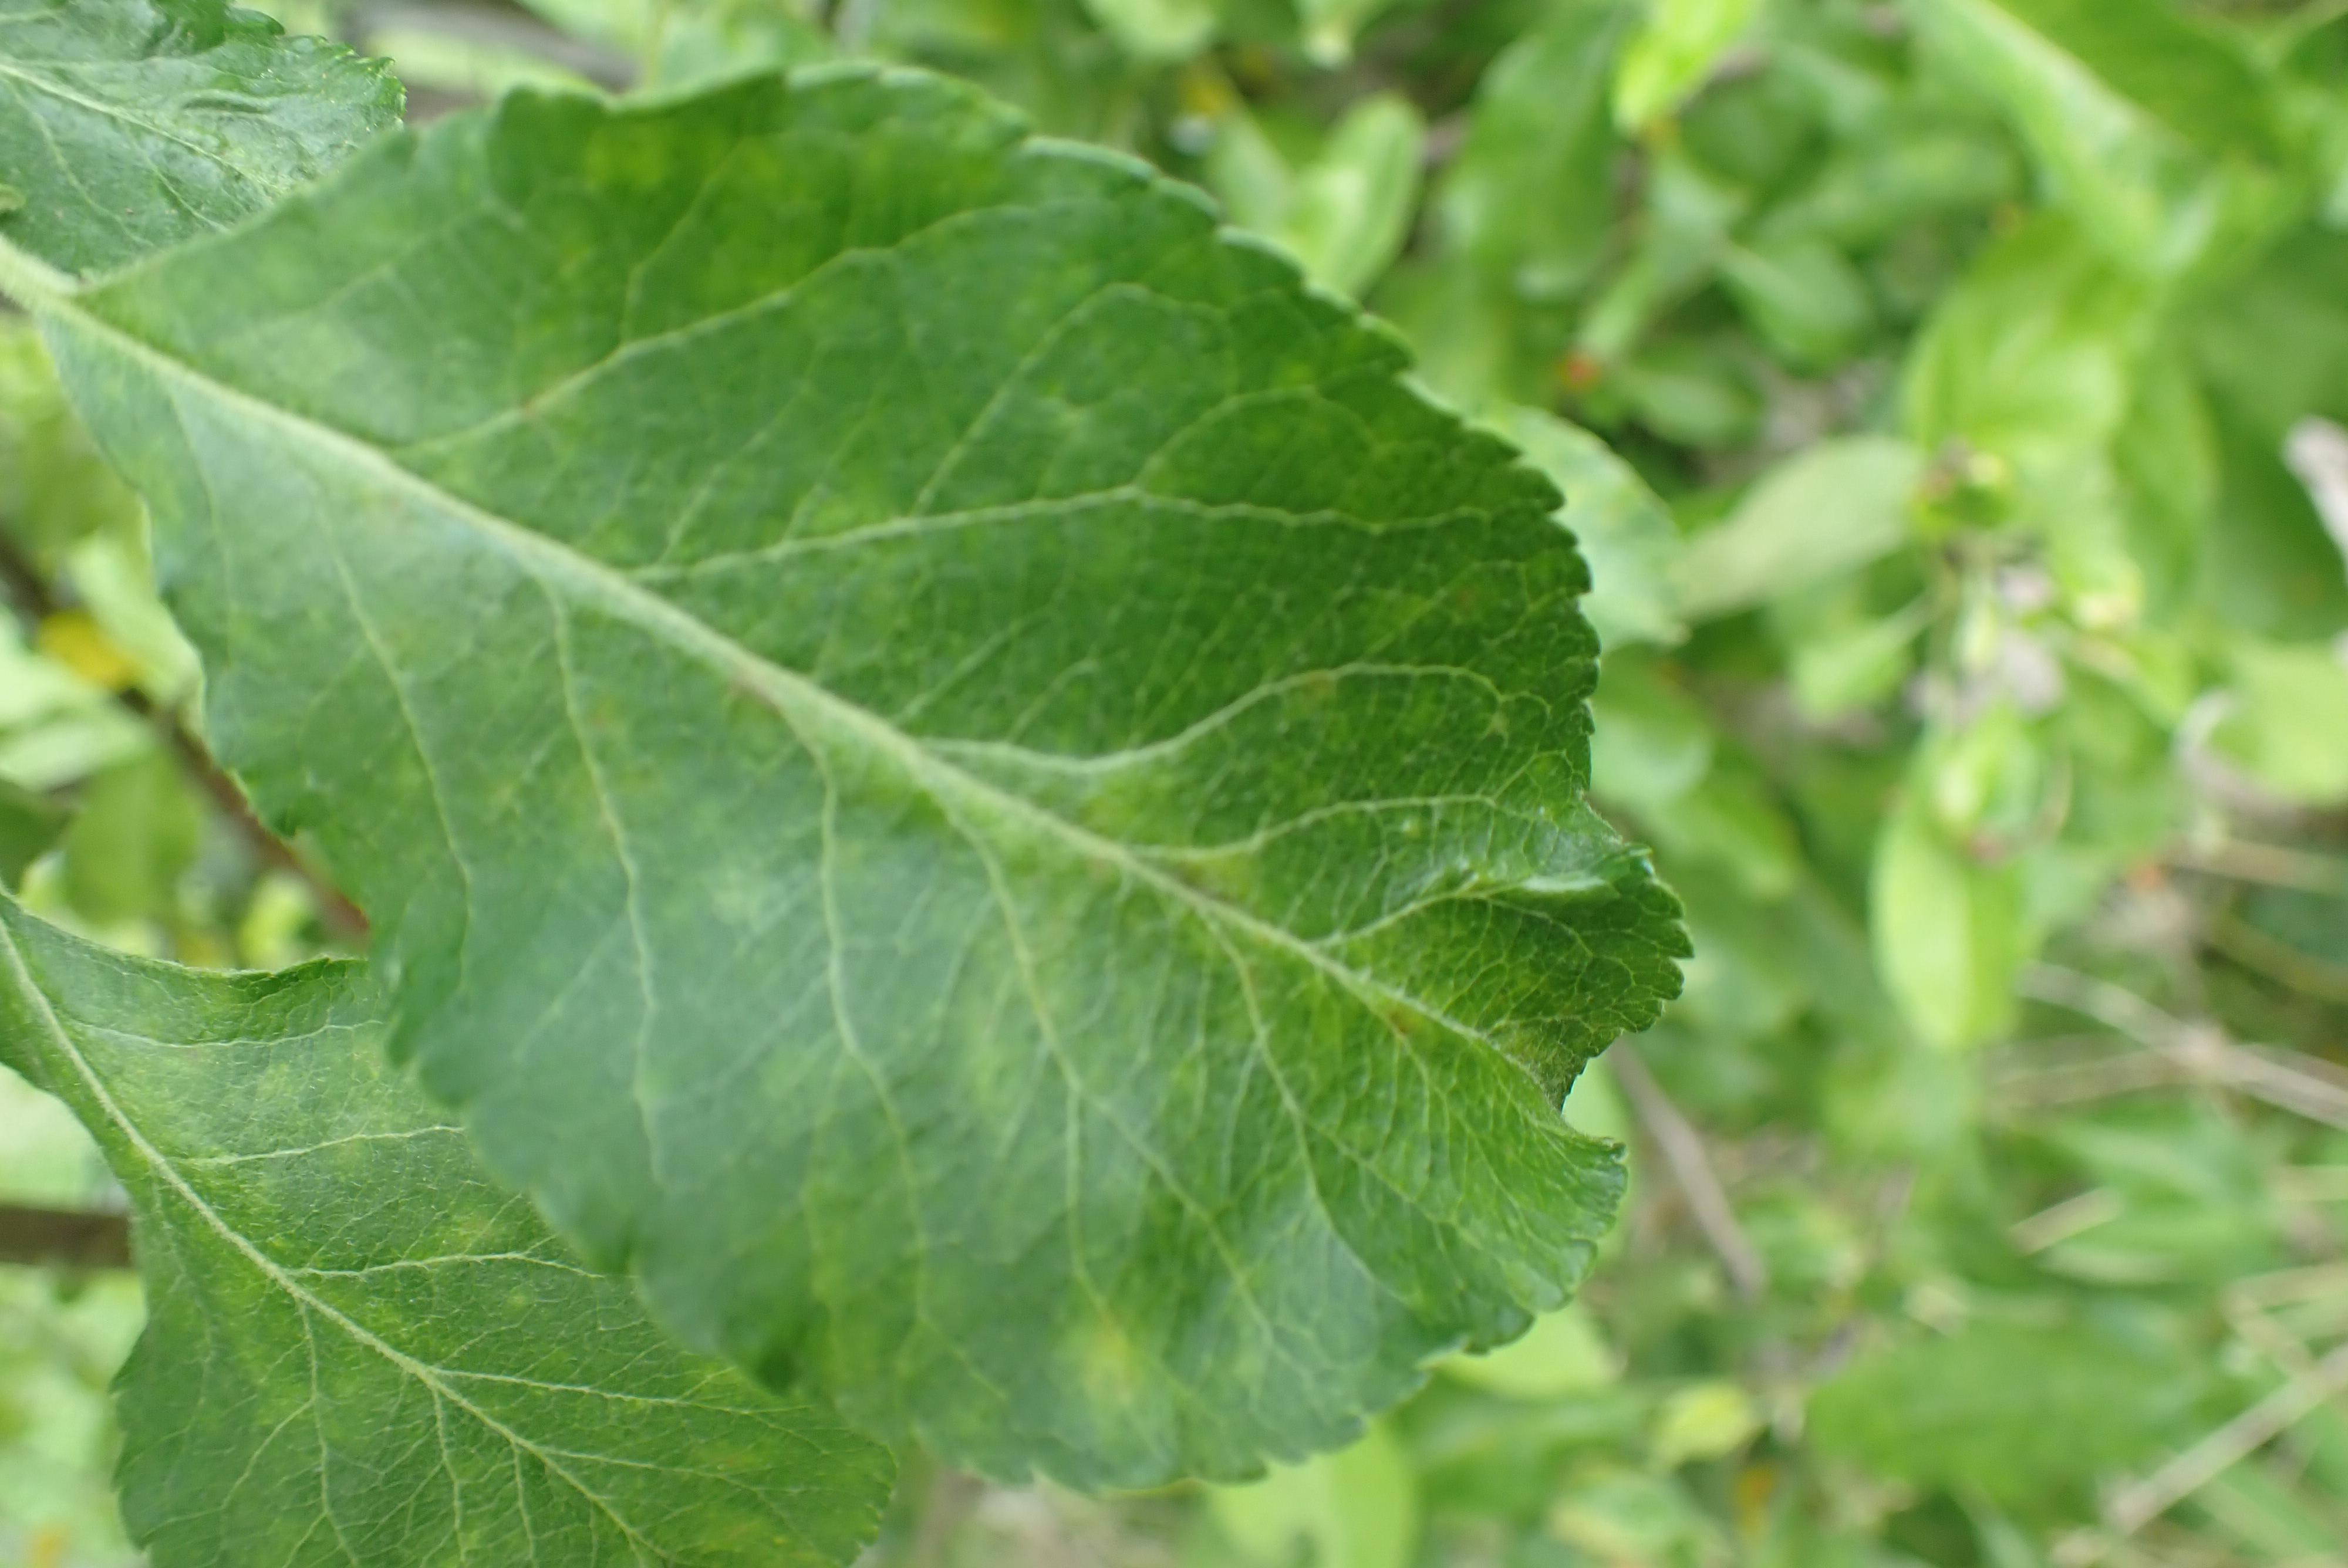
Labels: scab